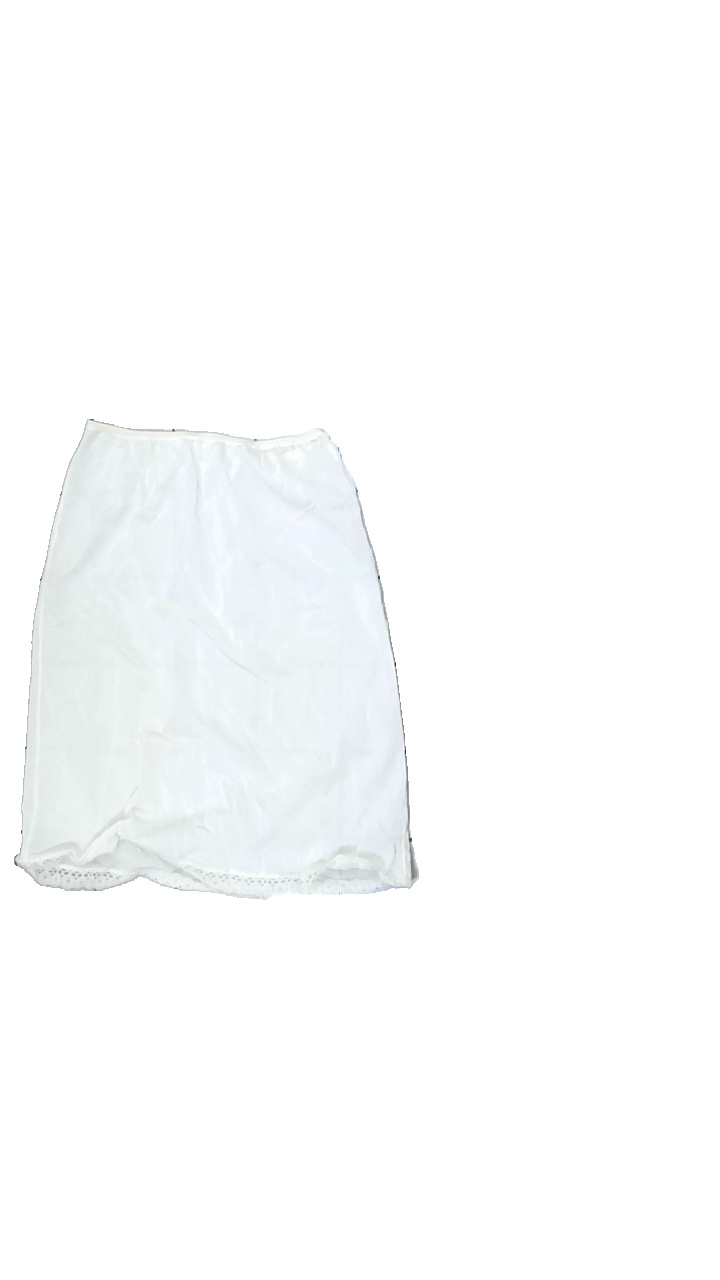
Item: Skirt (Ladies)
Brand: Missing
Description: vit genomskinlig kjol med spets längst ner
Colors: White
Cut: Regular
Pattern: Lace
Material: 100% nylone
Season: All
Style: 70s
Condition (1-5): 5
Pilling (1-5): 5
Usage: Reuse
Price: <50